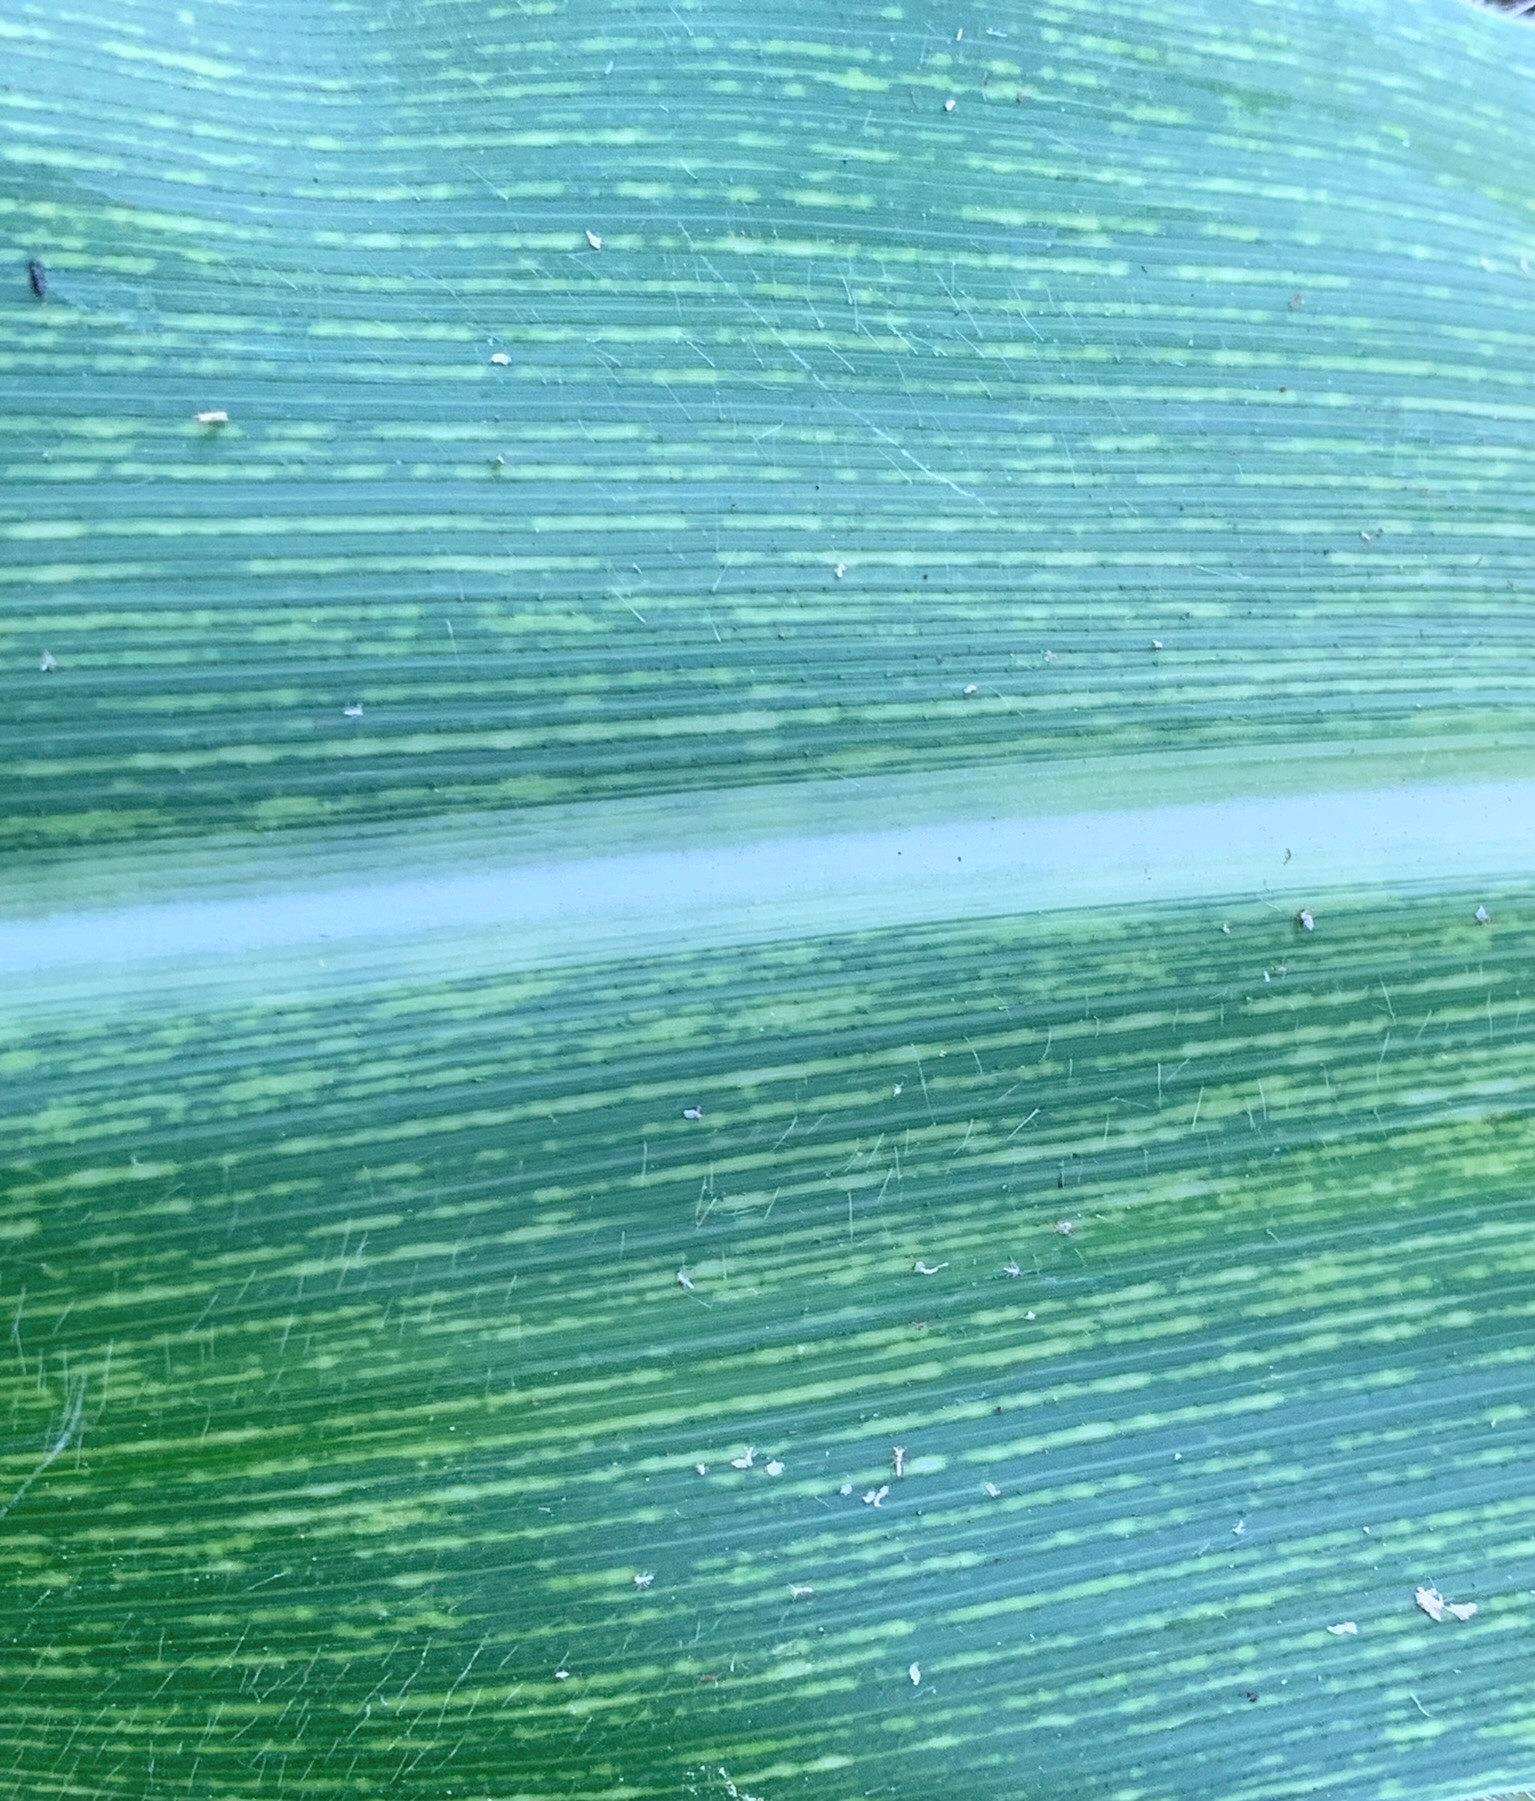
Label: MSV